Ghost in the Machine (film)

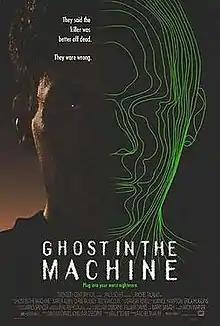
Theatrical release poster

Ghost in the Machine is a 1993 American science fiction horror film directed by Rachel Talalay and released by 20th Century Fox about a deceased serial killer with artificial computer intelligence.